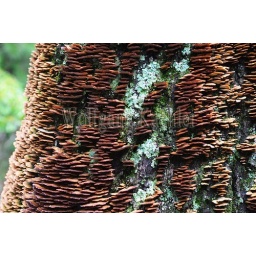
Usa, north carolina, near winston-salem, hanging rock state park, fugus growing on trunk of dead tree